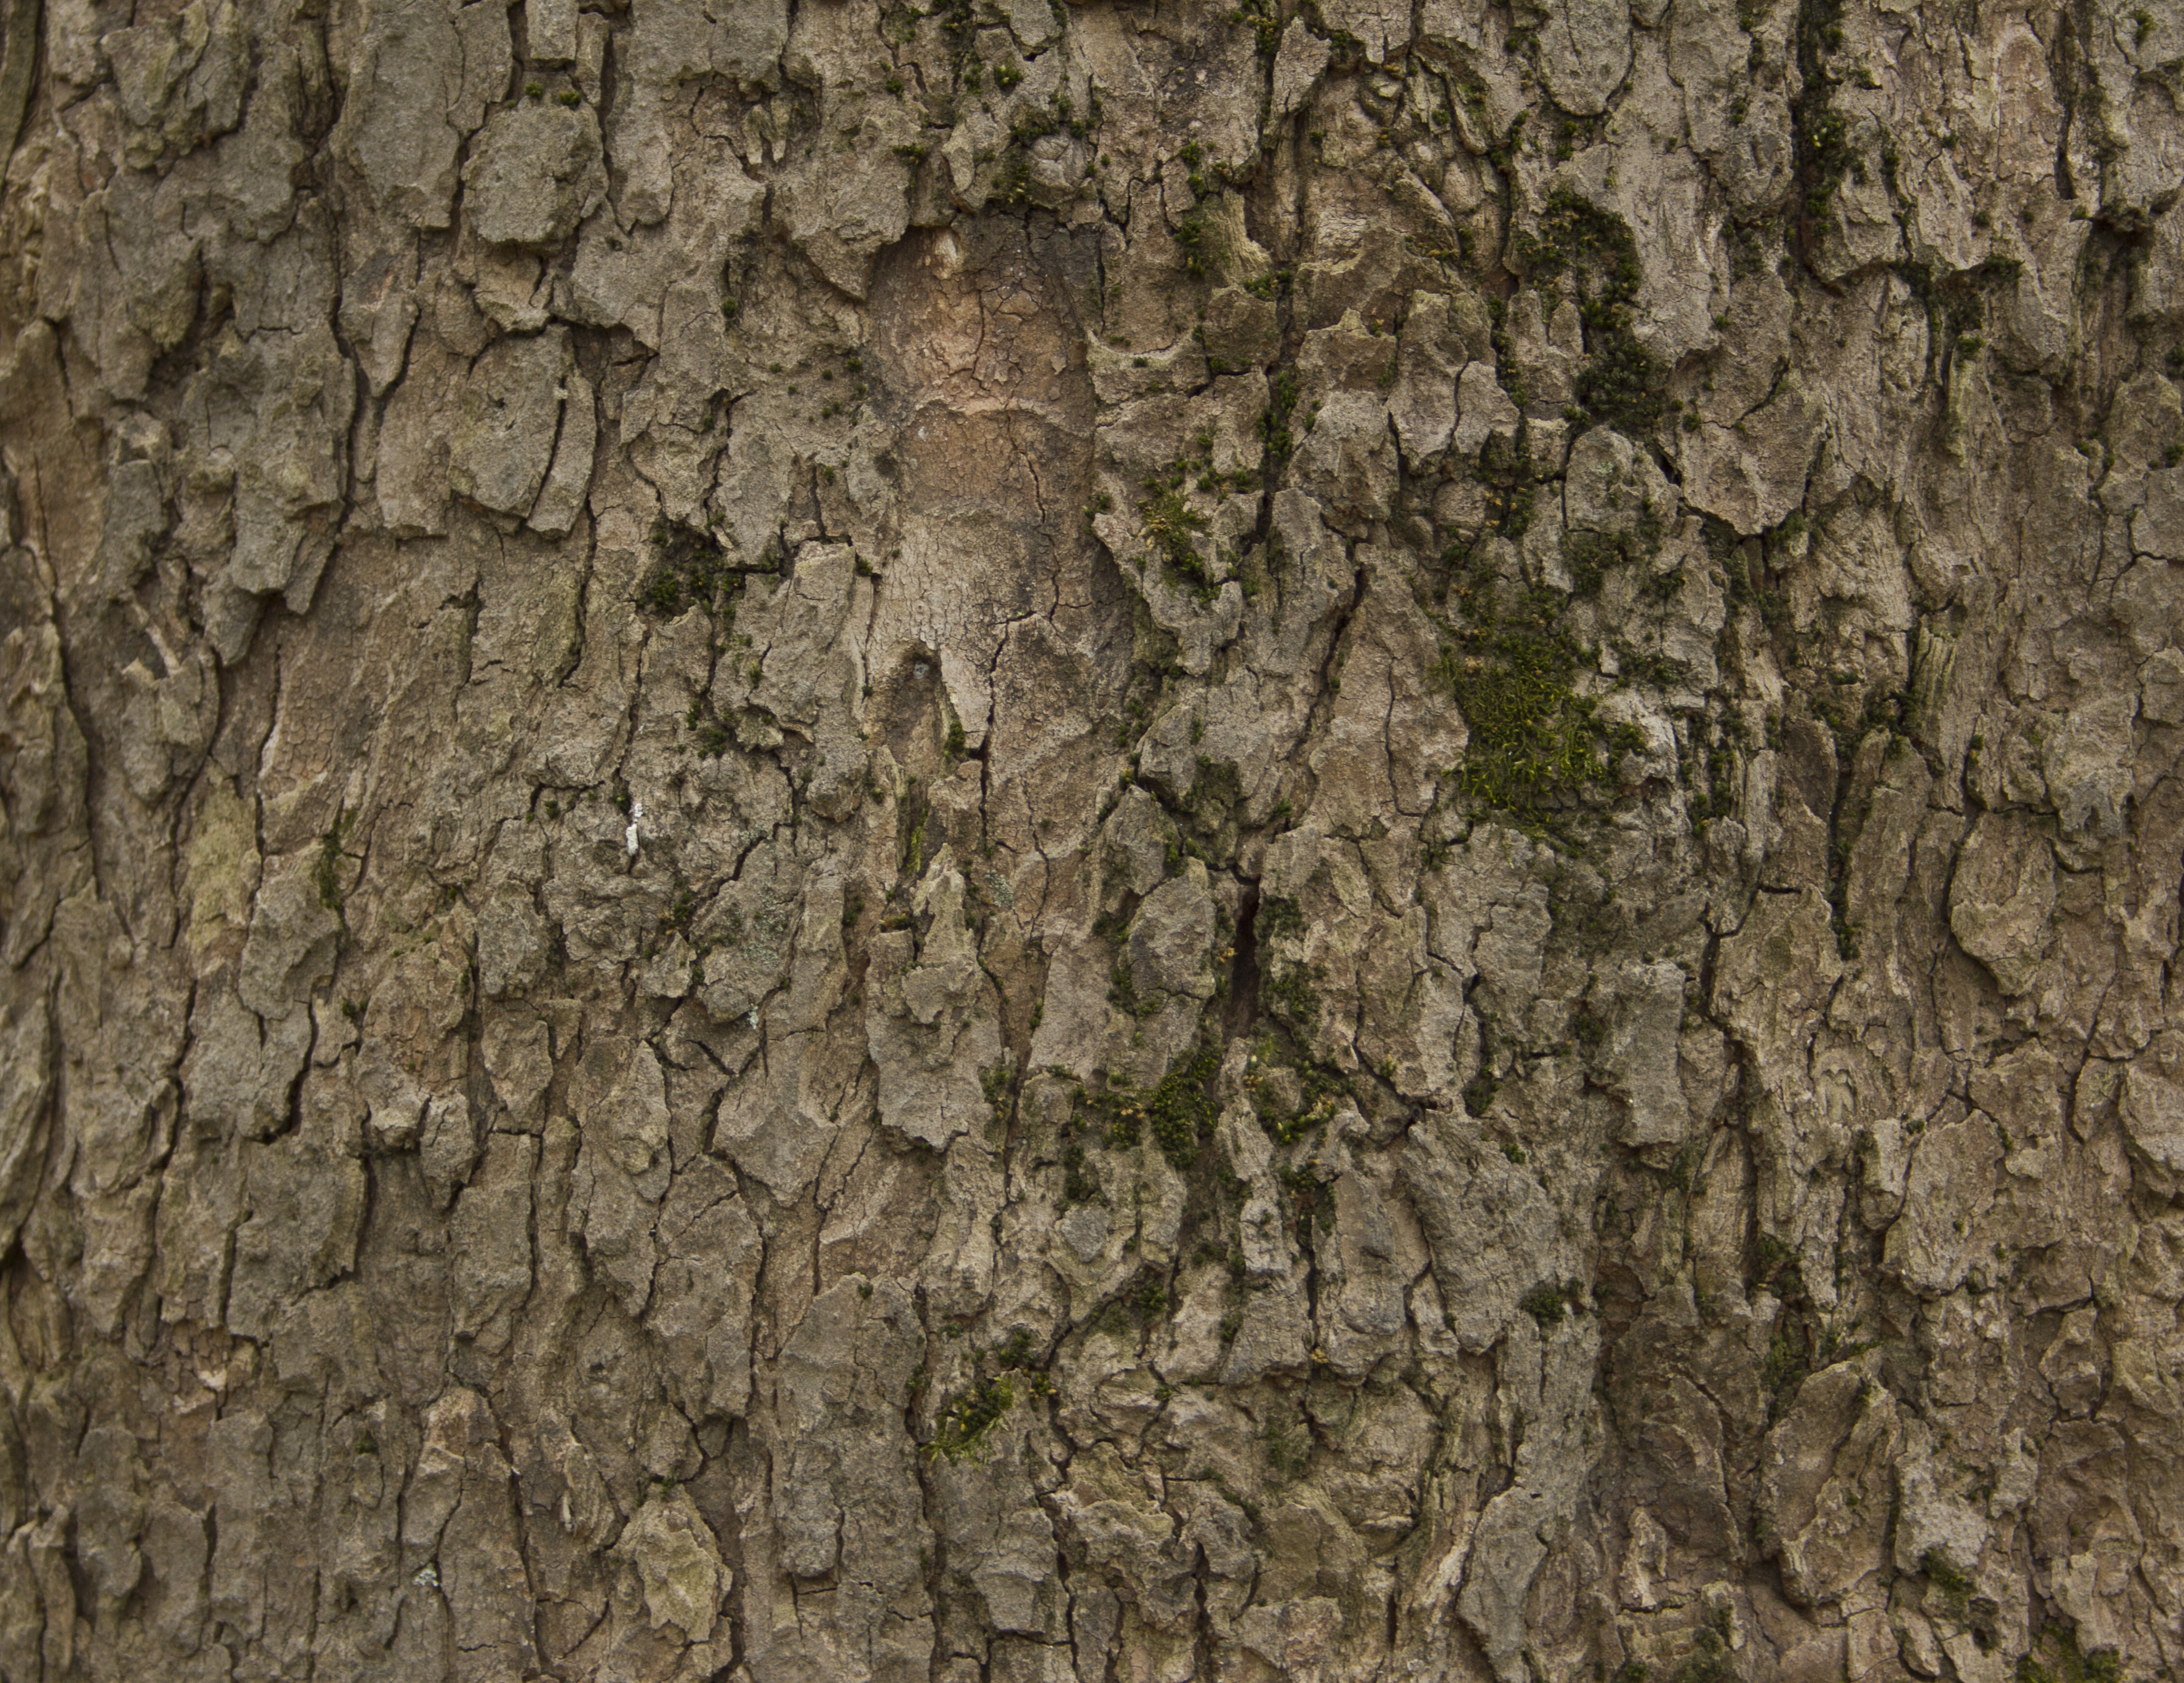
tree, nature, branch, plant, wood, texture, trunk, wall, bark, pattern, soil, rough, stone wall, material, trees, tree bark, flooring, flowering plant, large texture, texture of tree bark, woody plant, land plant